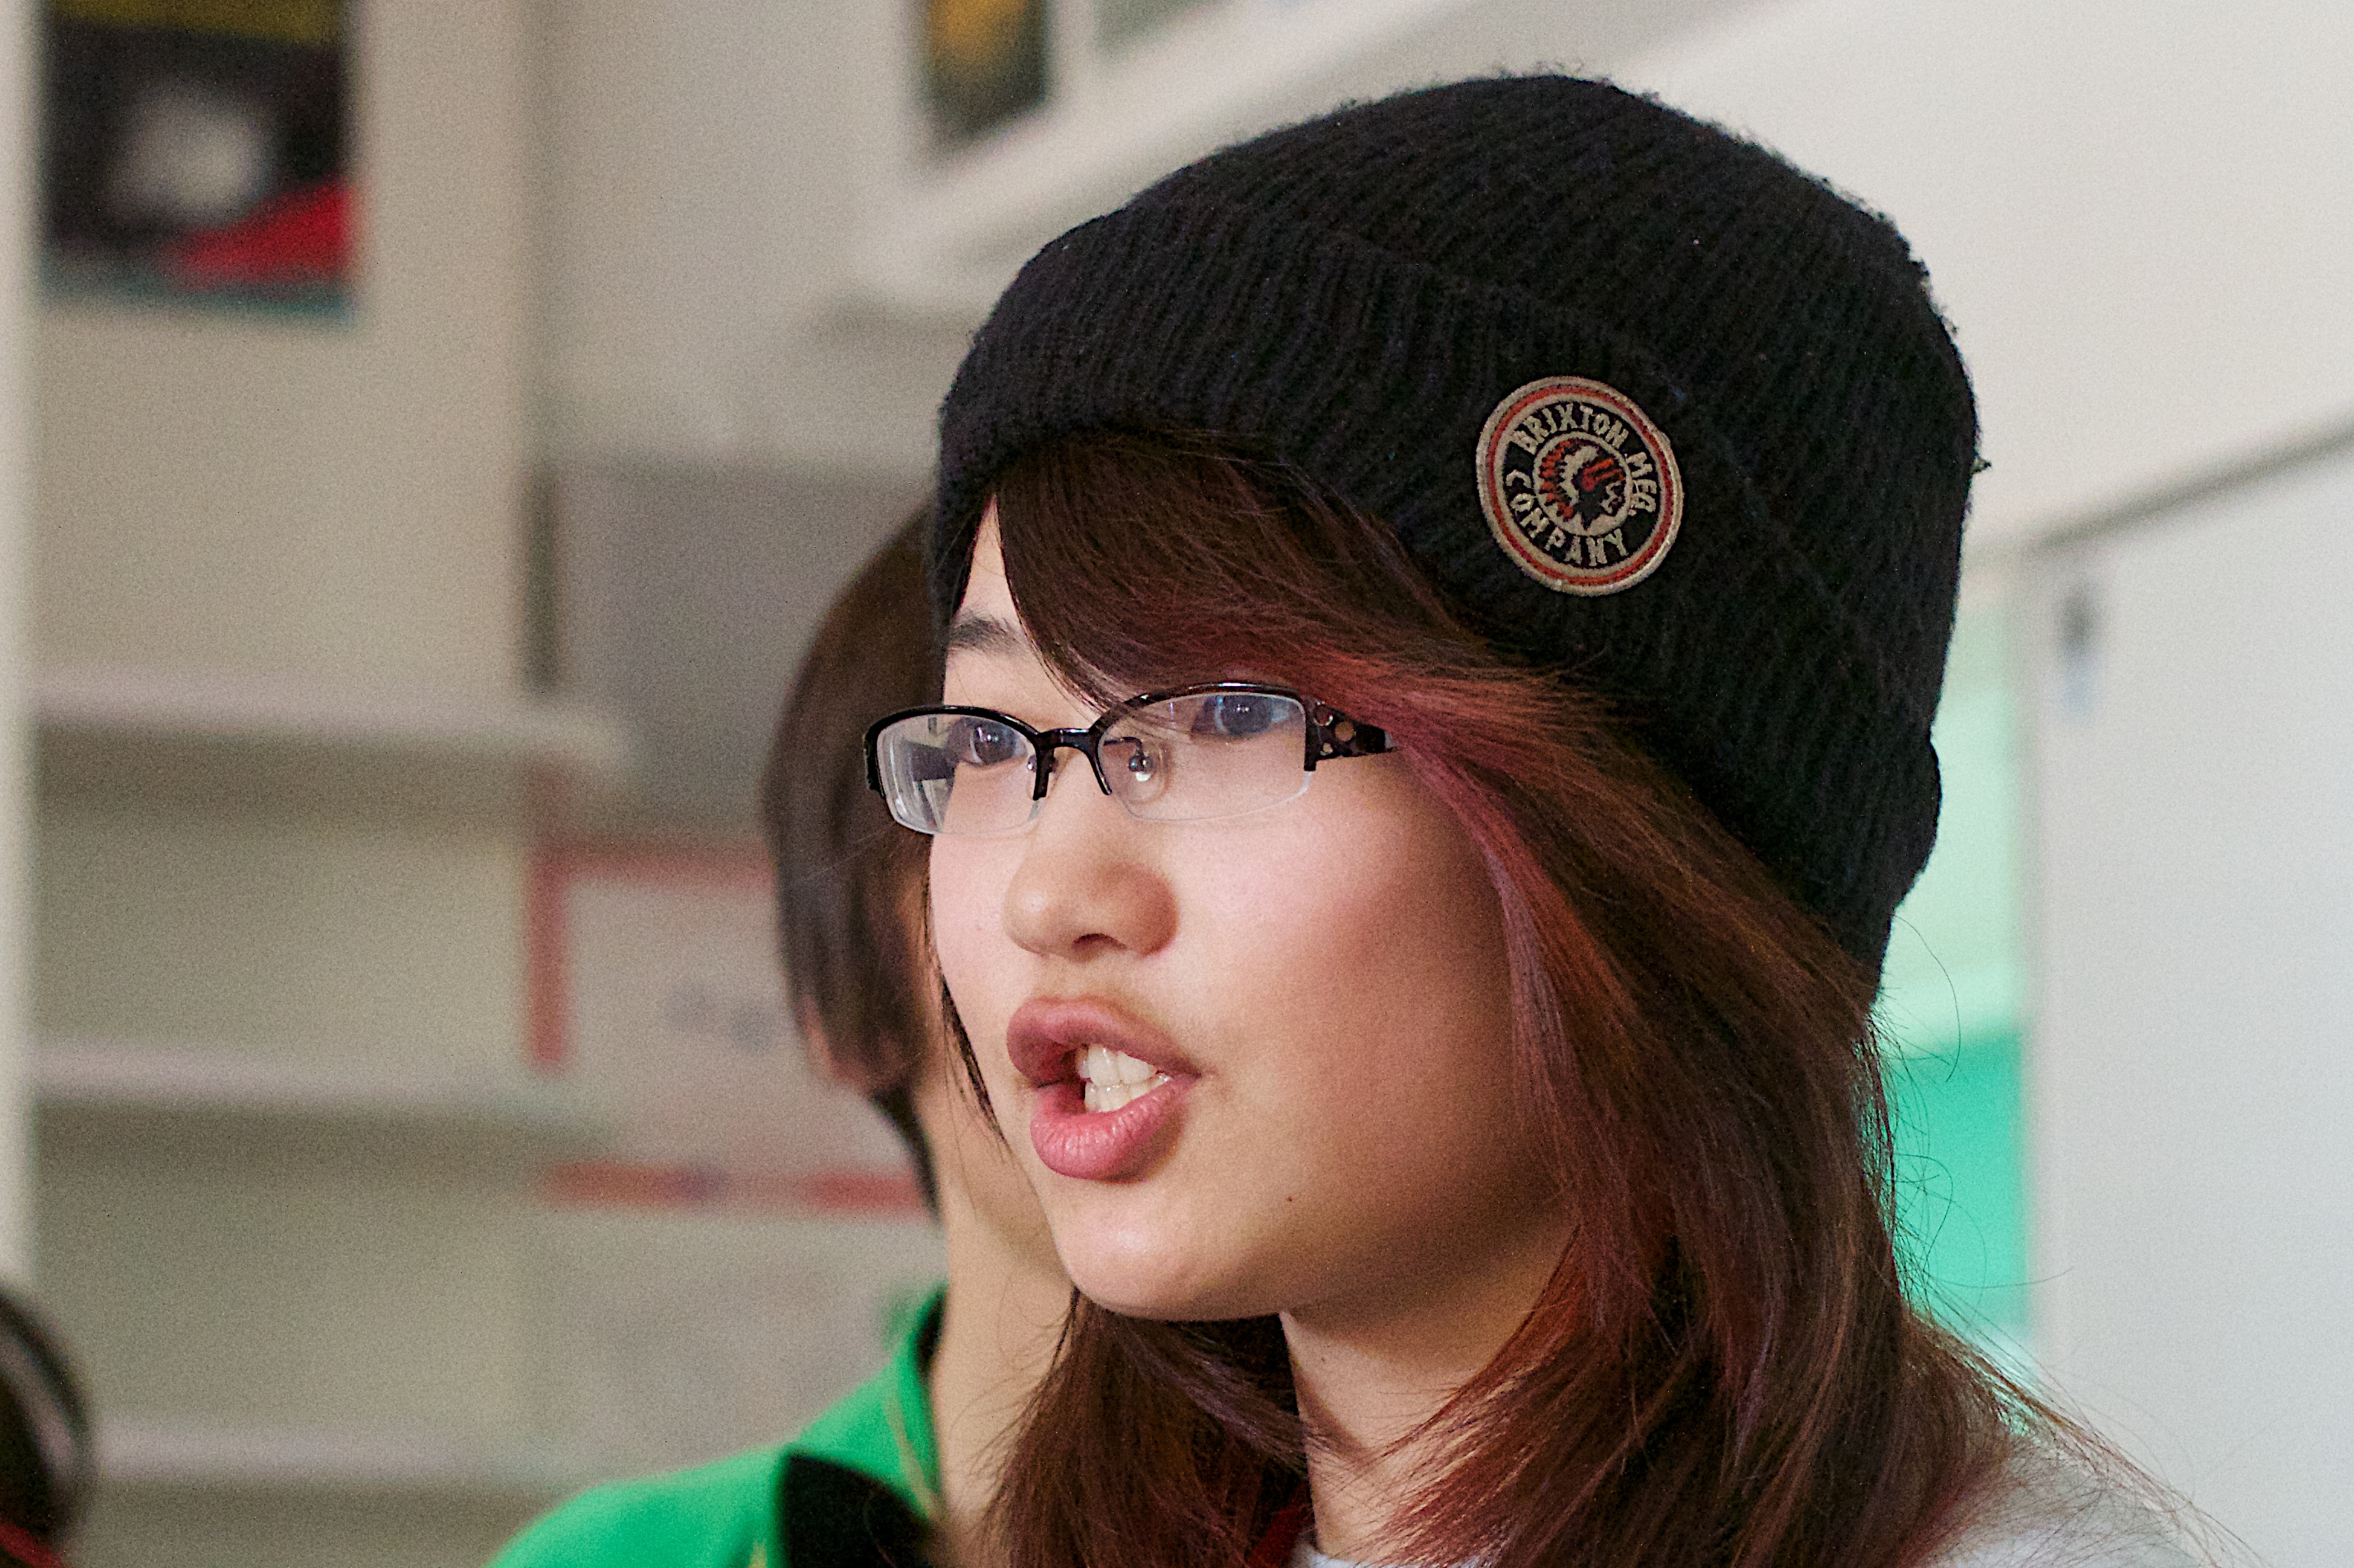
girl, hat, clothing, headgear, glasses, cap, head, flatclass2013, fashion accessory